Atelier Lulua: The Scion of Arland

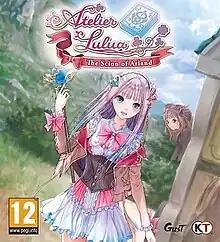
PAL cover art featuring Lulua and Rorona

is a 2019 role-playing video game developed by Gust and published by Koei Tecmo for PlayStation 4, Nintendo Switch and Windows. It is part of the "Atelier" series, and the fourth entry in the "Arland" subseries. Following trainee alchemist Lulua Frixell as she goes on a journey following the discovery of a magical book called the Alchemyriddle, gameplay features exploration and battles using turn-based combat, and alchemic synthesising for items and quest objectives.